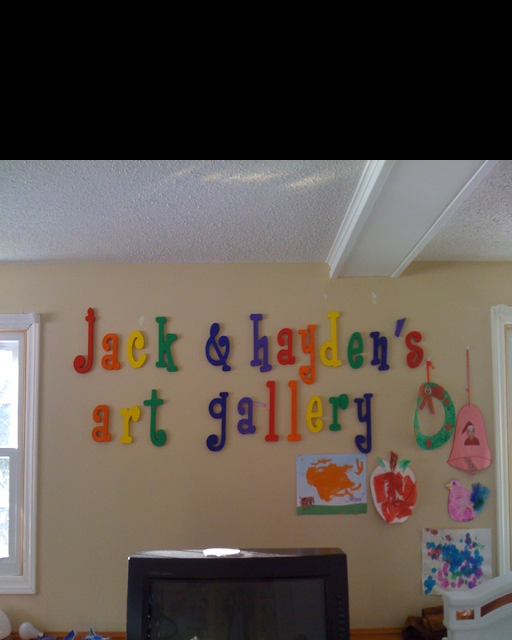
instead of hanging your children 's art in your kitchen - dedicate an area .